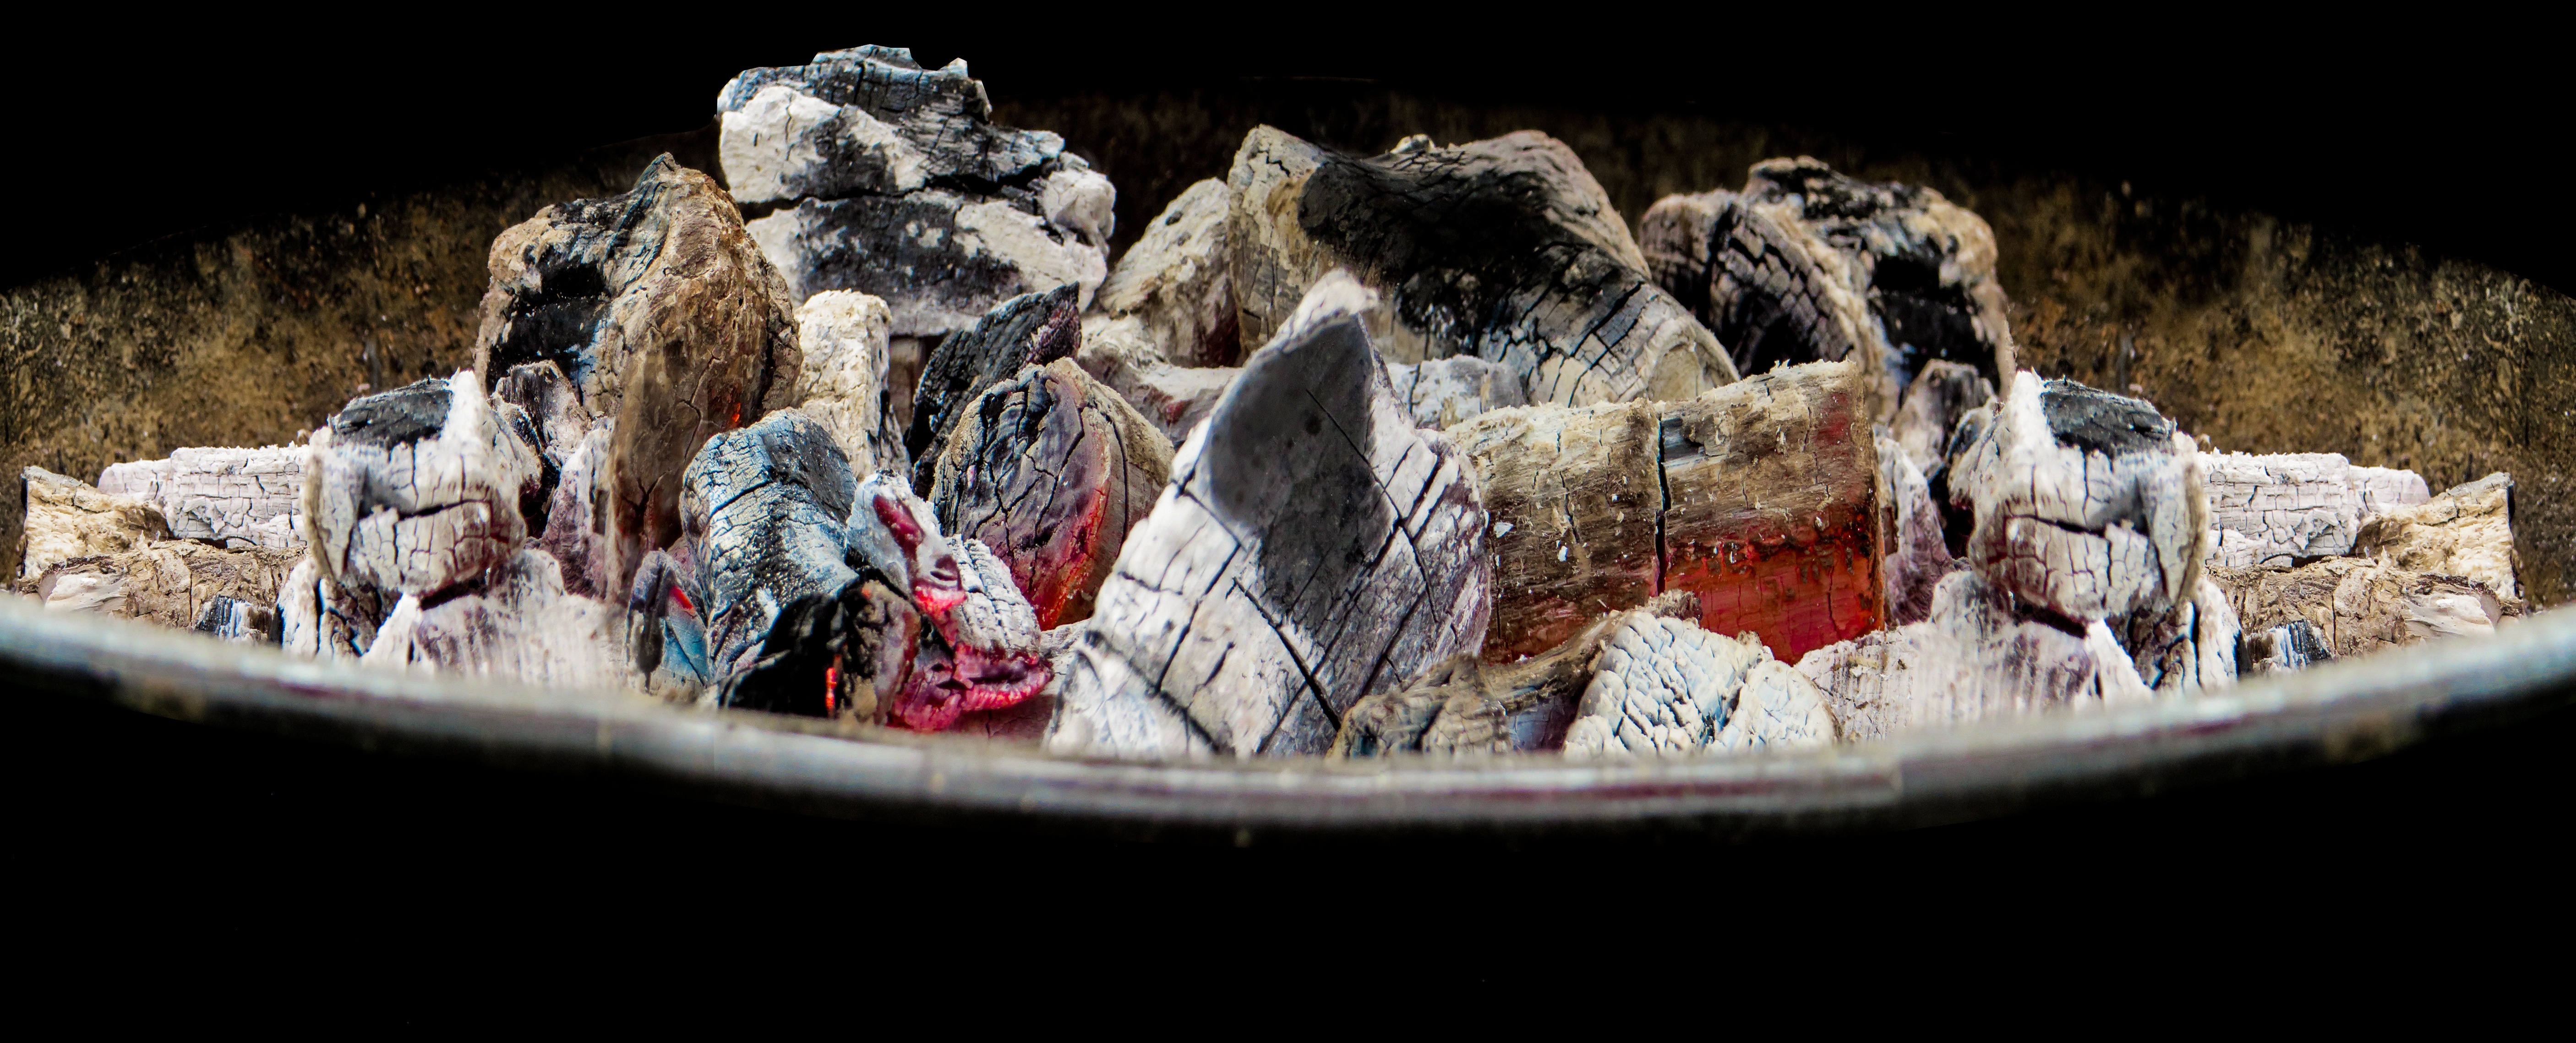
photography, glow, barbecue, heat, grill, art, charcoal, hot, carbon, embers